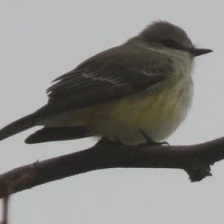
Species: VERMILION FLYCATHER
Scientific name: PYROCEPHALUS OBSCURUS